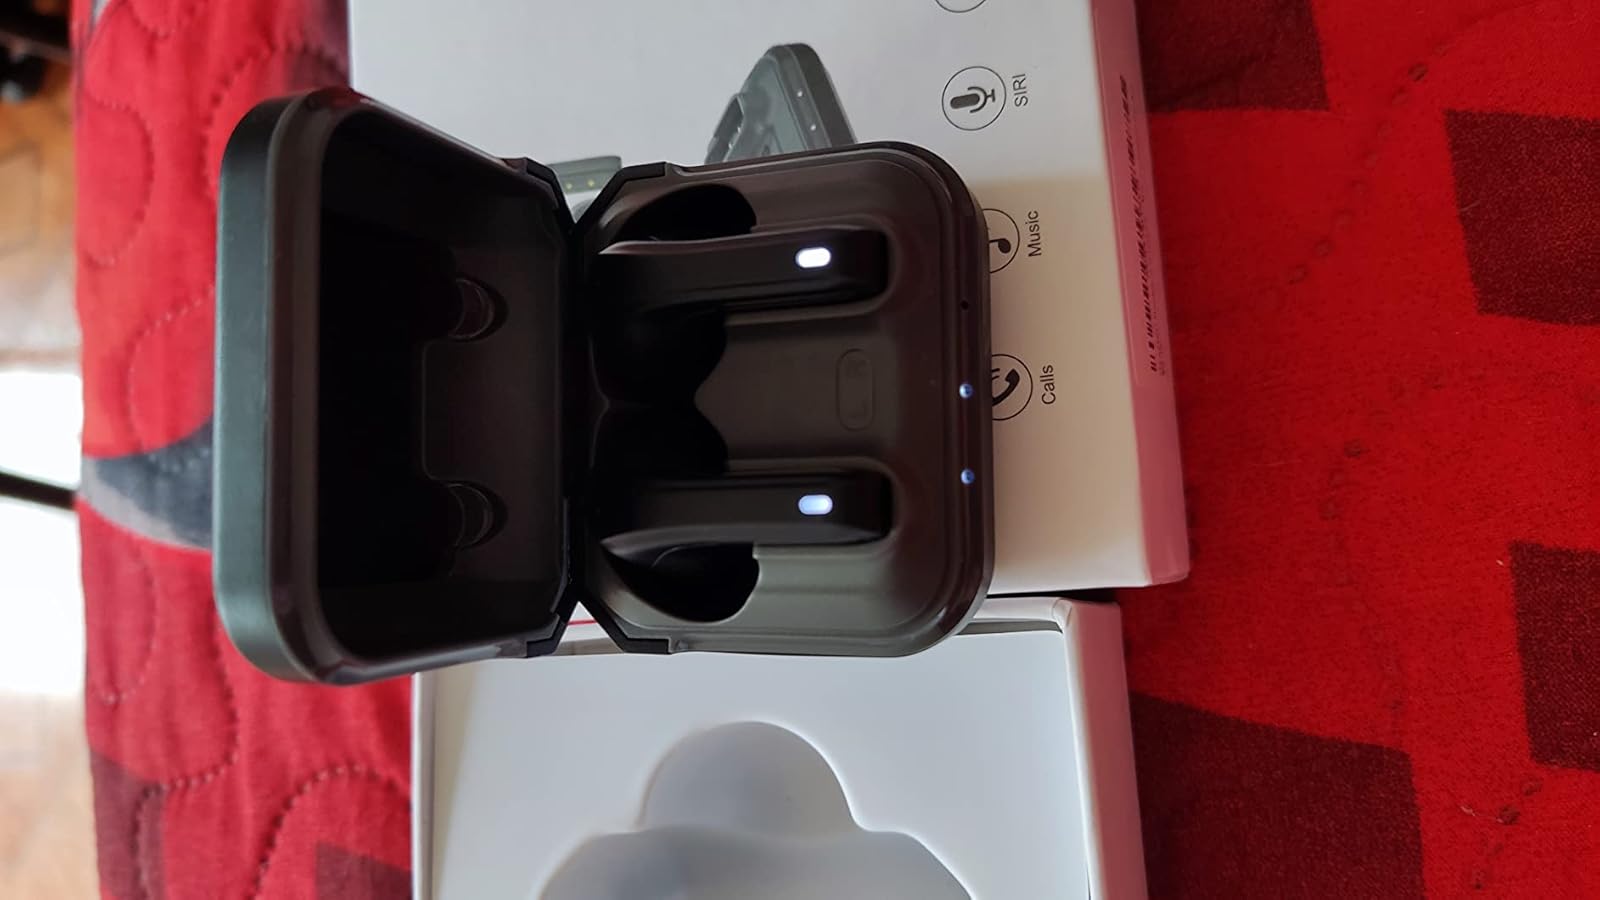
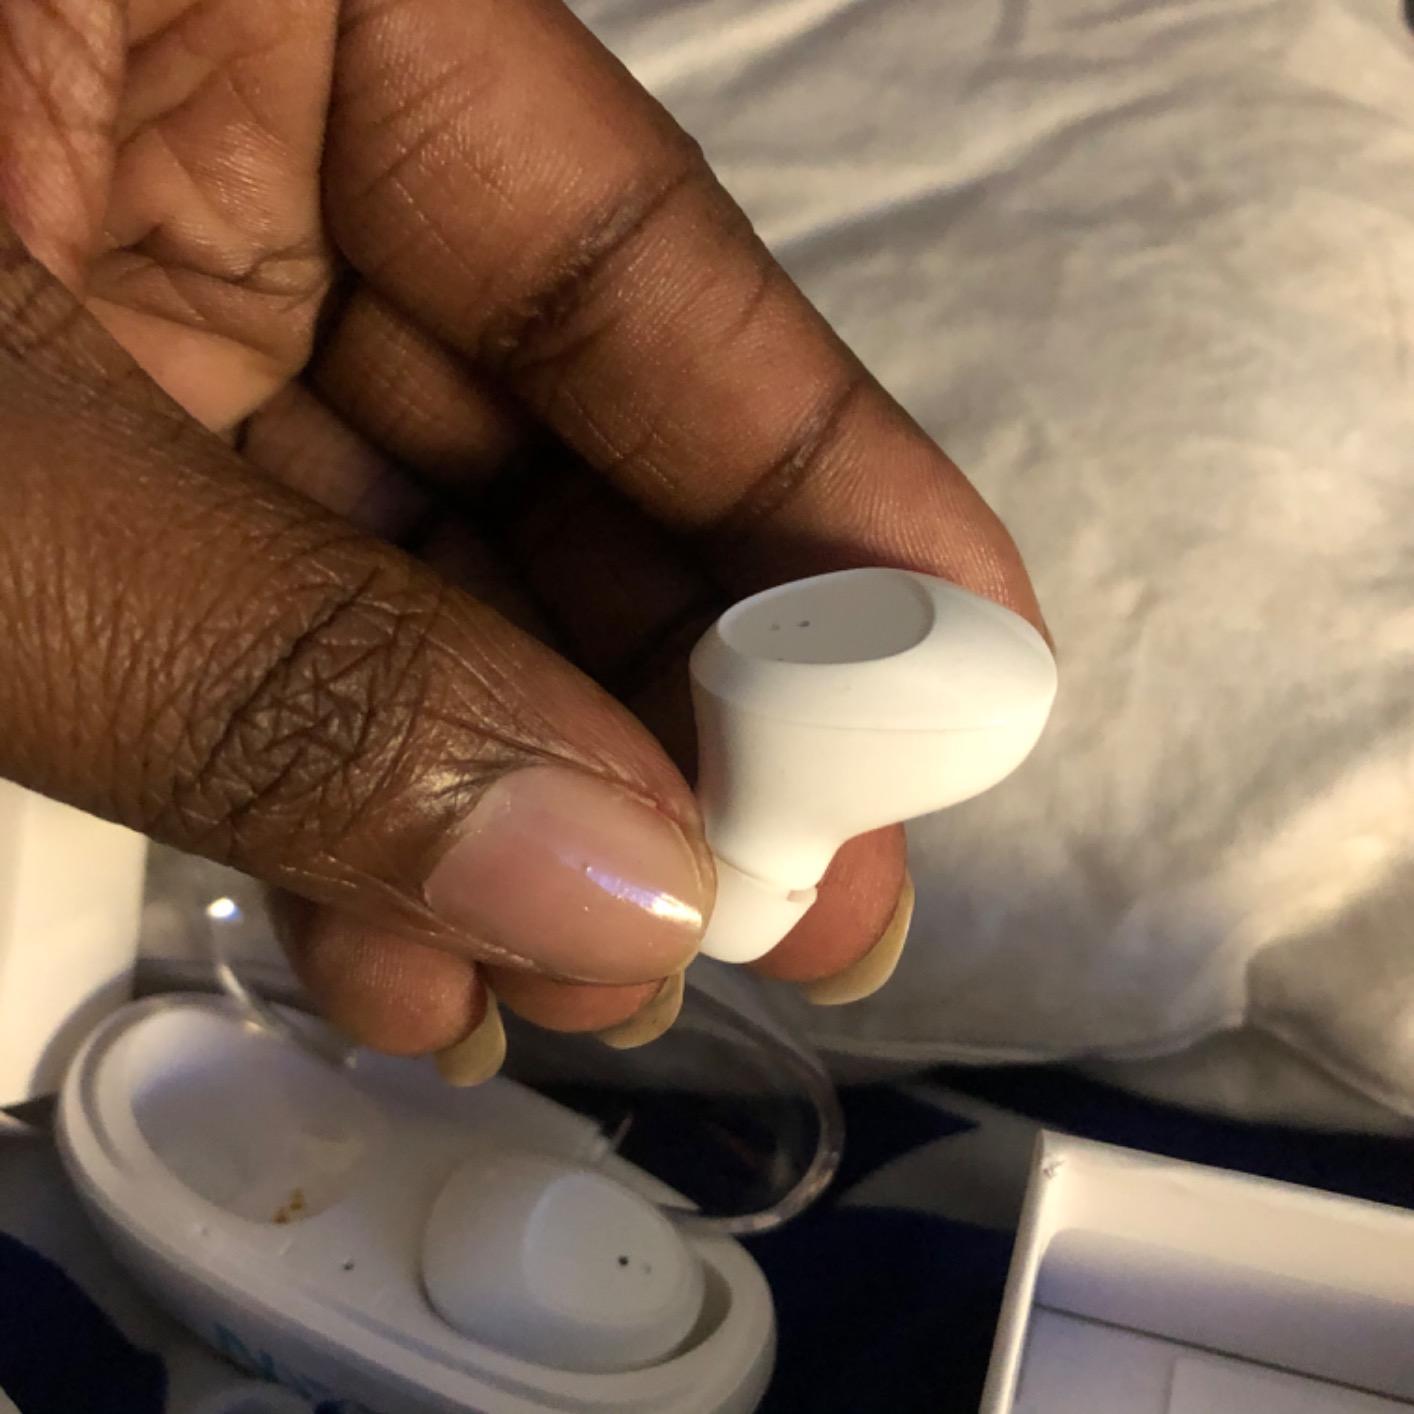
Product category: earbuds
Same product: no